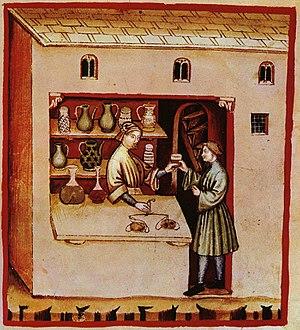
Les métiers du Moyen Âge nous sont connus par quelques textes, dont le Livre des métiers d'Étienne Boileau, et des ordonnances royales.